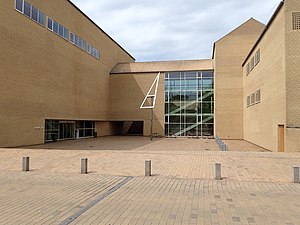
Aarhus Universitet / Fakulteter
Bygningen med de såkaldte "søauditorier"
Søauditorierne, forplads, solur og indgang.
Aarhus Universitet er Danmarks næststørste universitet målt på studenterbestand og det næstældste. Universitetet blev etableret i 1928 i Aarhus og tæller i dag omkring 38.000 studerende. Universitetet rangerer blandt verdens 100 bedste på flere internationale ranglister og er medlem af de europæiske universitetsgrupper, Coimbra Group og Utrecht Network.